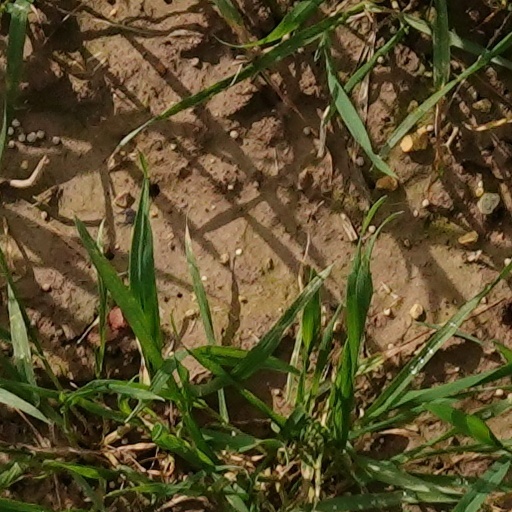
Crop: wheat